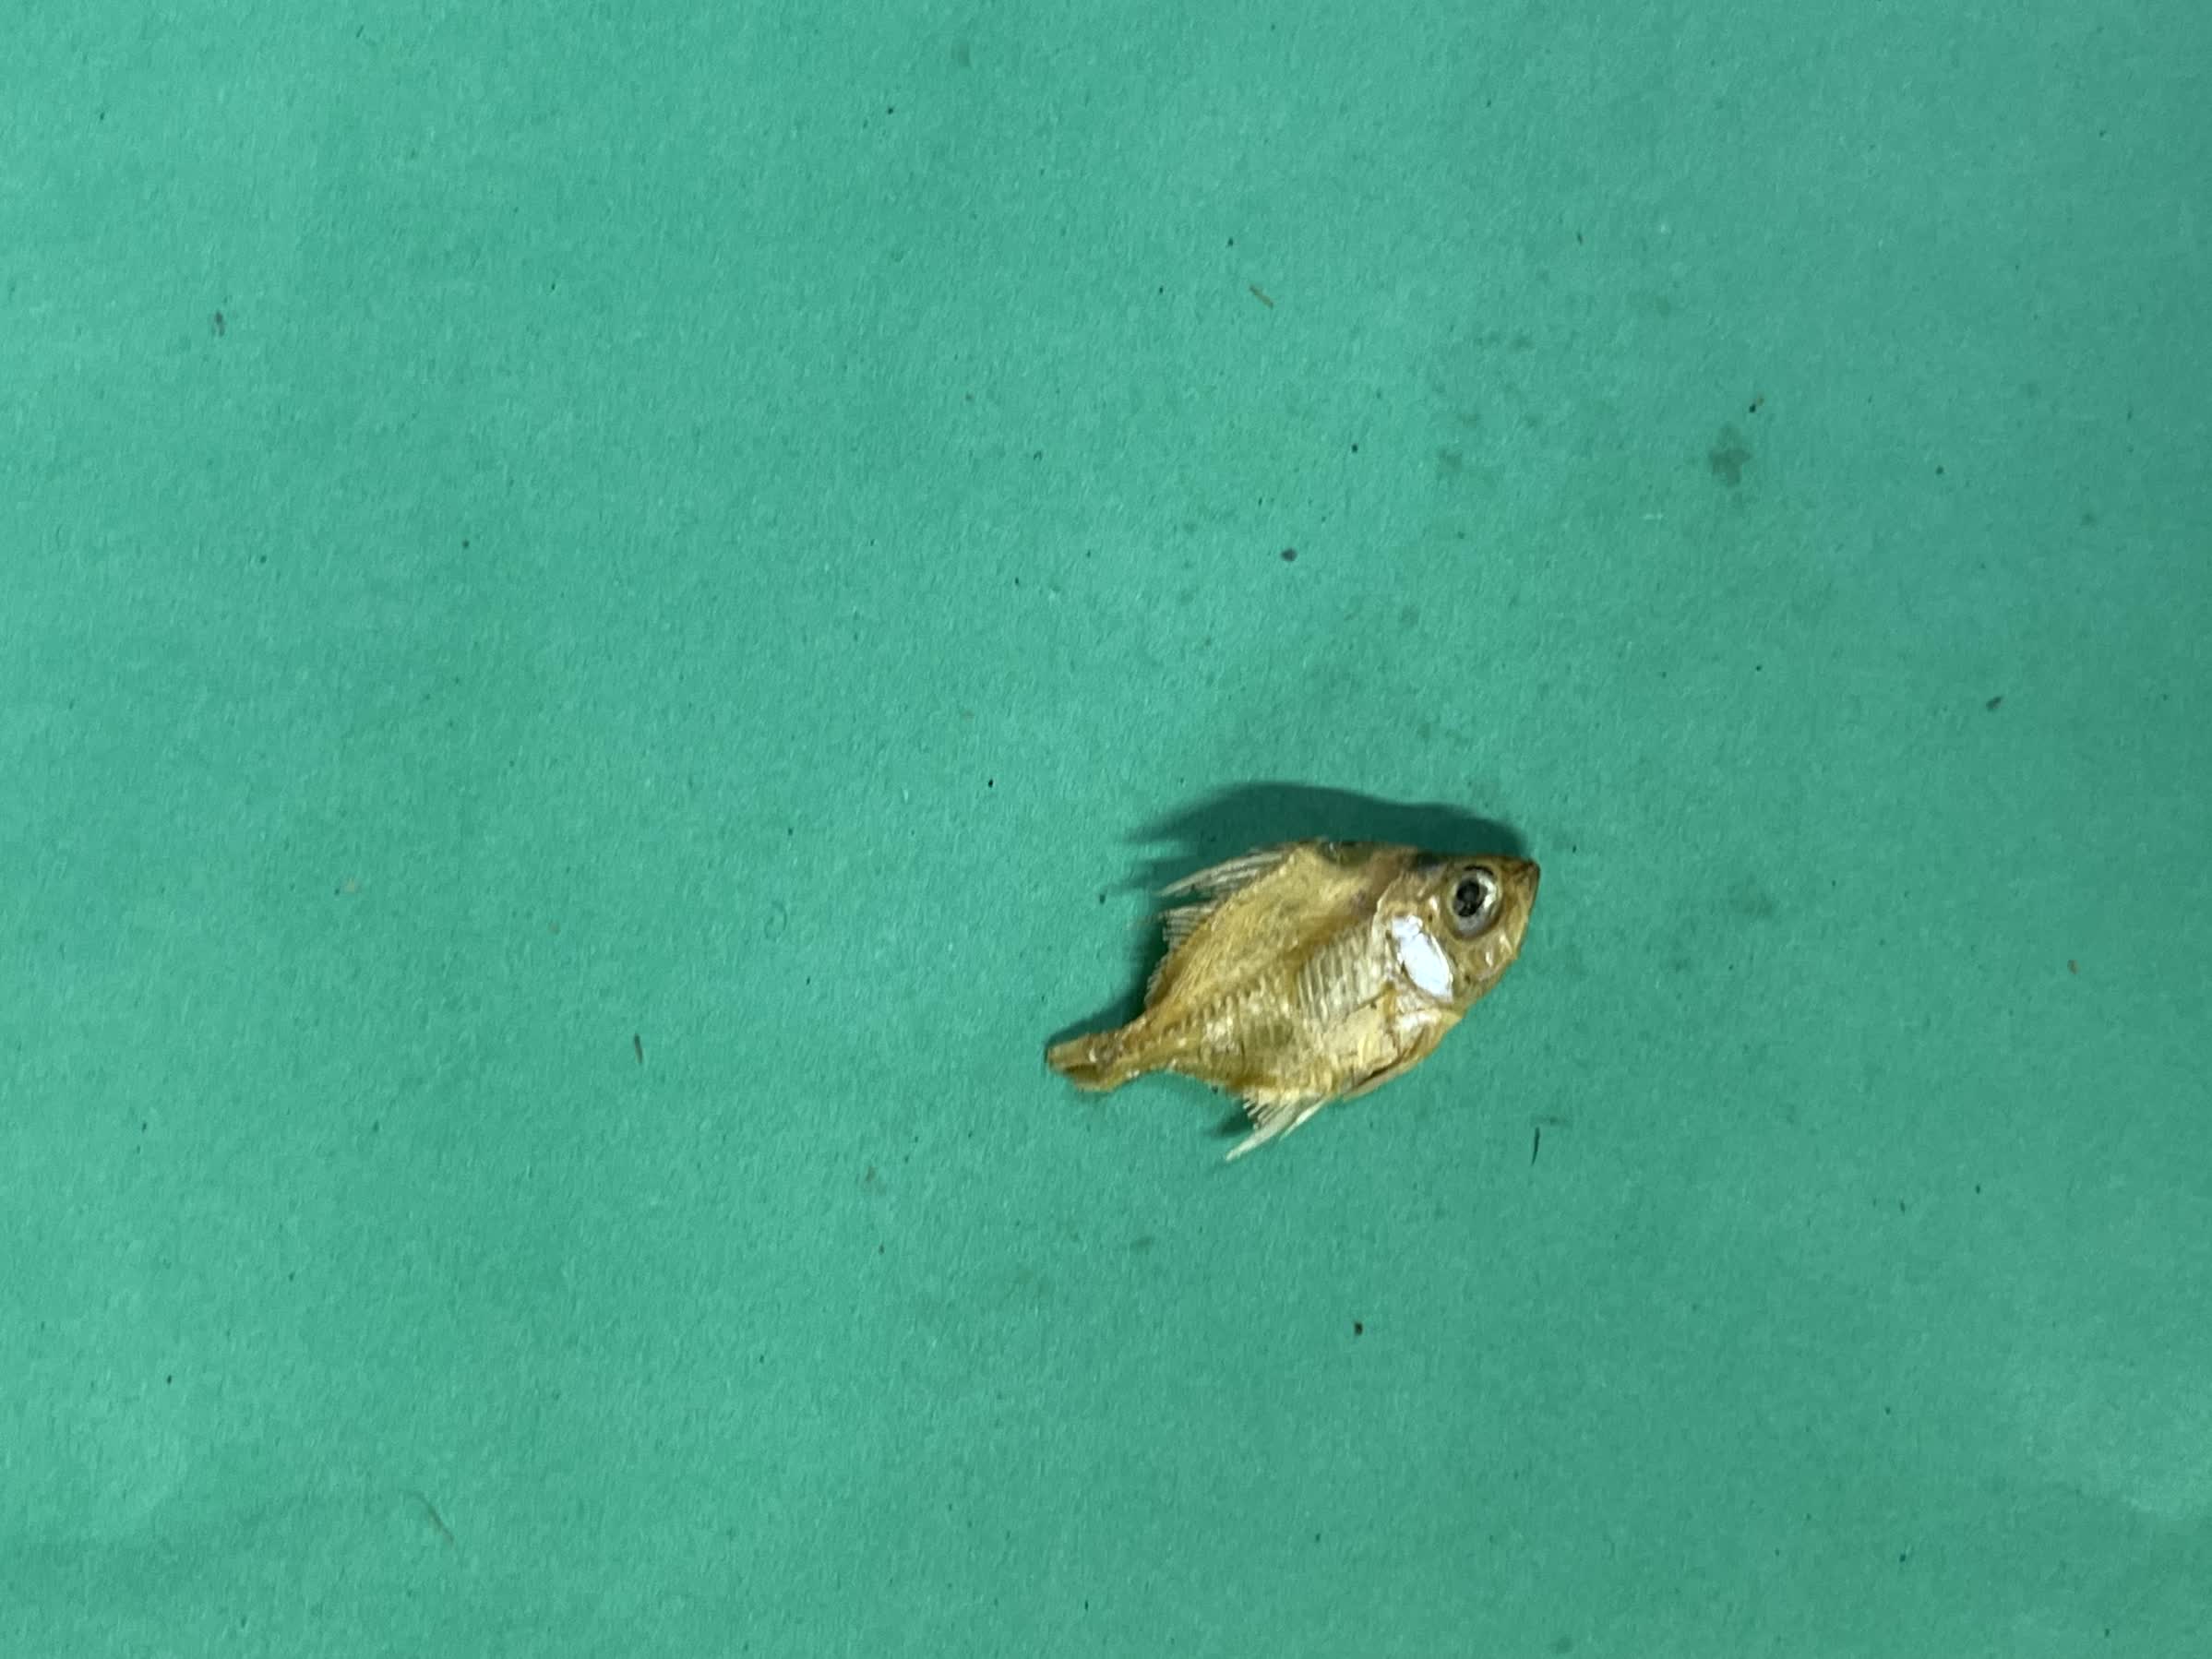
Species: Chanda